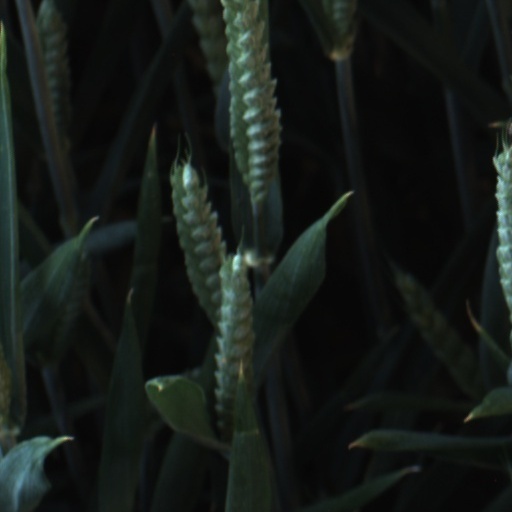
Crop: wheat